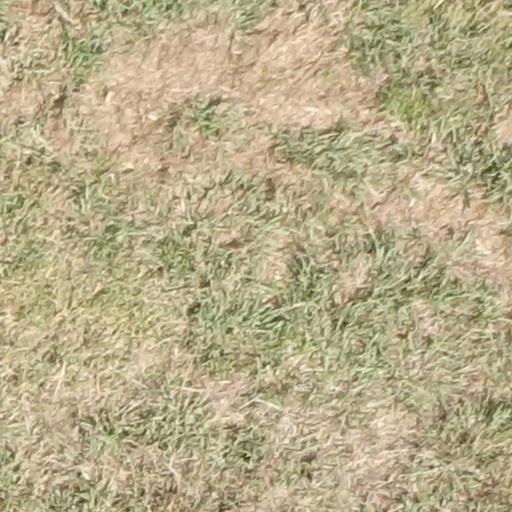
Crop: sorghum